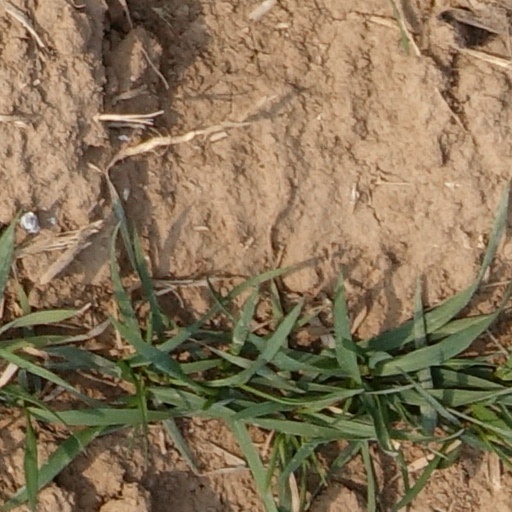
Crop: wheat